Mars landing

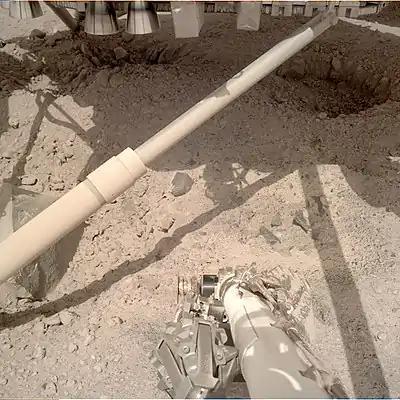
The thrusters of the InSight lander dug pits during landing beneath it at its landing site.

For landers that are even heavier than the "Curiosity" rover (which required a 4.5 meter (15 feet) diameter aeroshell), engineers are developing a combination rigid-inflatable Low-Density Supersonic Decelerator that could be 8 meters (26 feet) in diameter. It would have to be accompanied by a proportionately larger parachute.